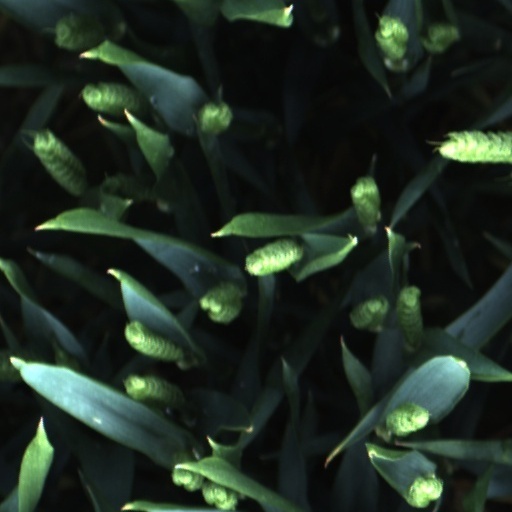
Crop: wheat